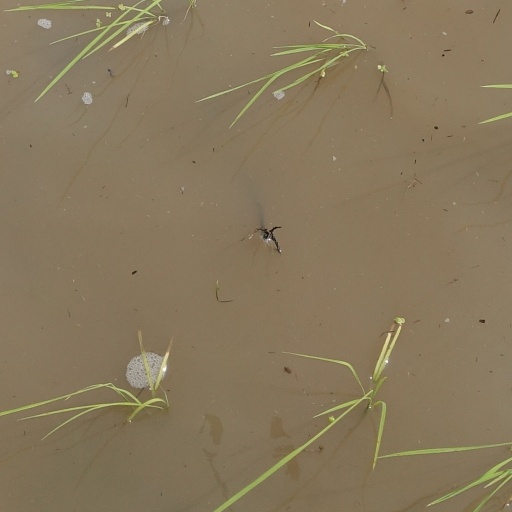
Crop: rice